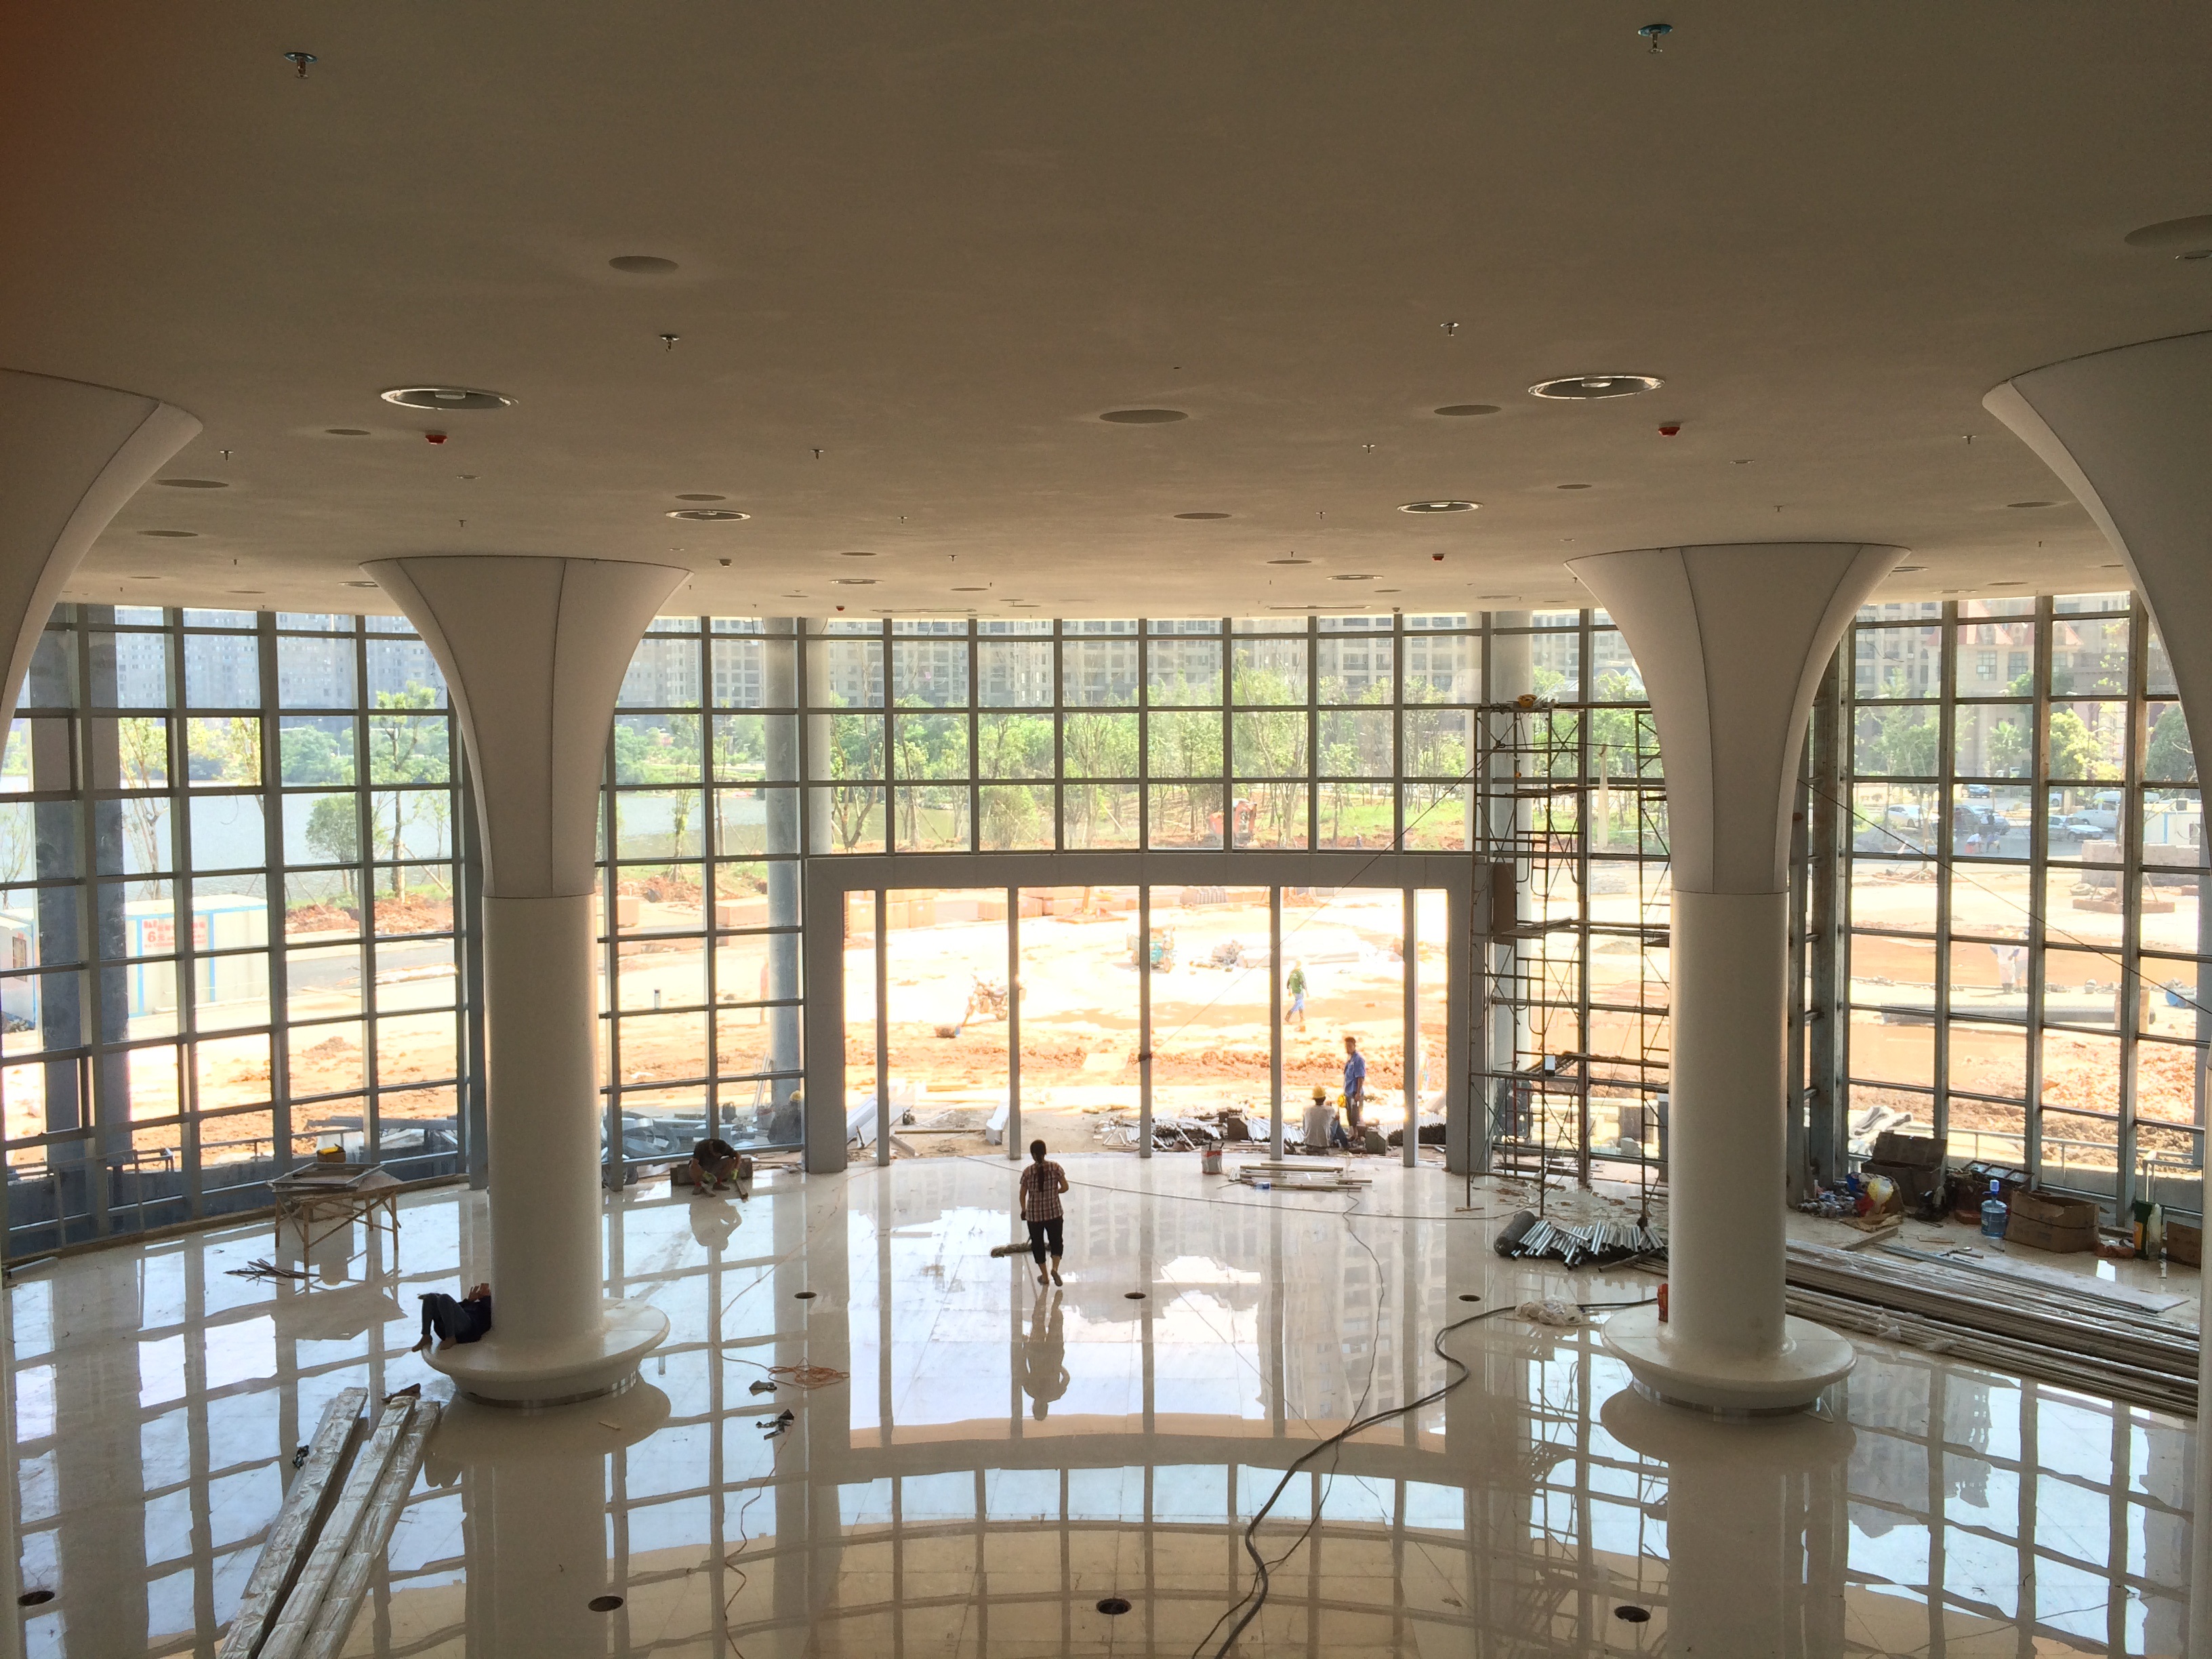
architecture, wood, floor, window, glass, ceiling, construction, indoor, property, lighting, stadium, interior design, worker, design, tourist attraction, estate, lobby, headquarters, practice, university student, daylighting, window covering